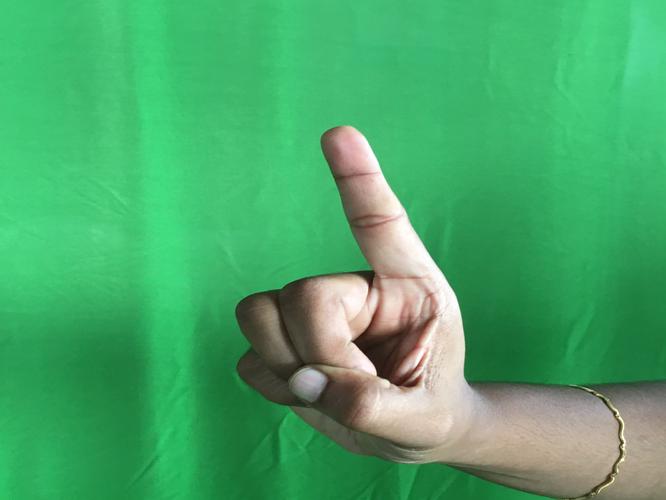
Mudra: Suchi
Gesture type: single_hand